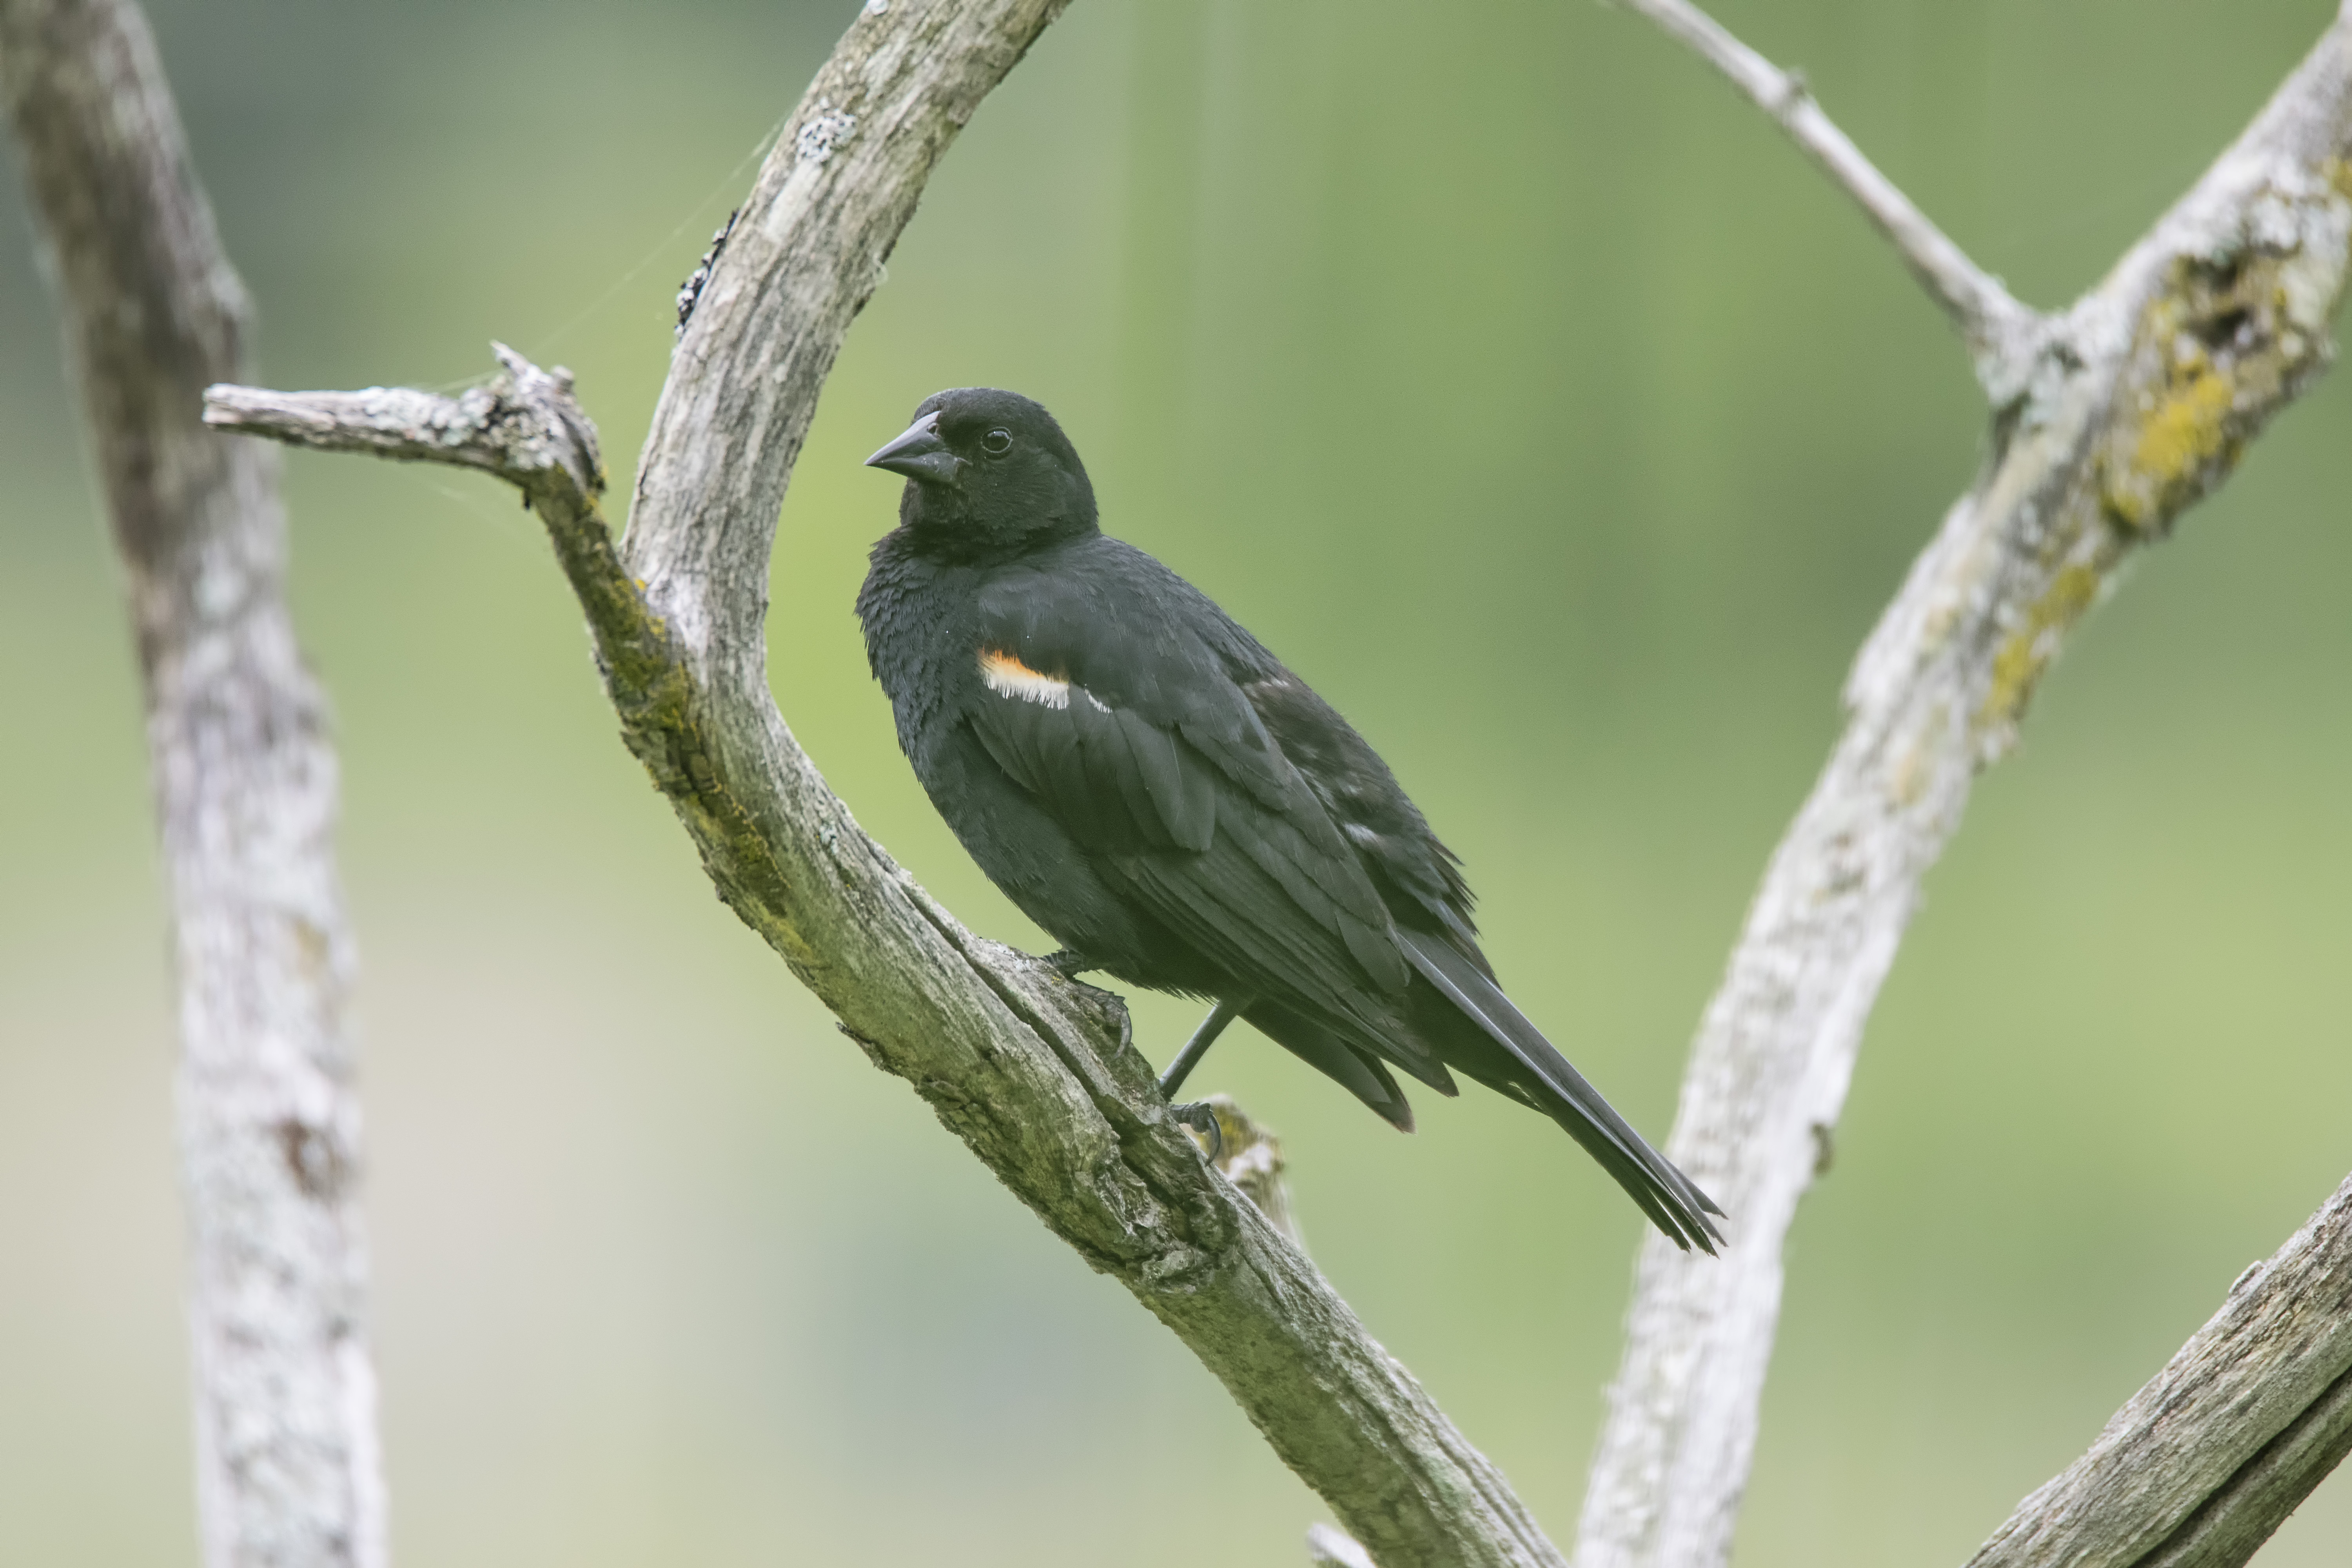
branch, bird, wildlife, red, beak, winged, fauna, canada, a, vertebrate, quebec, blackbird, sherbrooke, oiseau, carouge, paulettes, perching bird